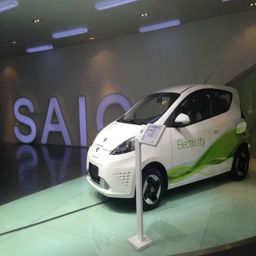
the world 's fastest electric car at show